Odysseas Androutsos

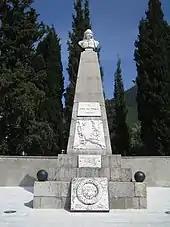
Monument to Androutsos in Gravia.

In his letters to the Greek chieftains and to the "kodjabashis" of Hydra, however, Androutsos claimed that the agreements made with the Ottomans were a ruse so that the revolutionaries would have time to transfer their people to more secure areas. In a letter to Demetrios Ypsilantis, the president of the Greek Legislative Corps, Androutsos also reports that he attempted to lure the Ottomans under the command of Köse Mehmed Pasha into a trap, to no avail. Eventually, Odysseas Androutsos completely paralyzed Köse Mehmed's operations in Central Greece.